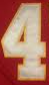
Number: 4